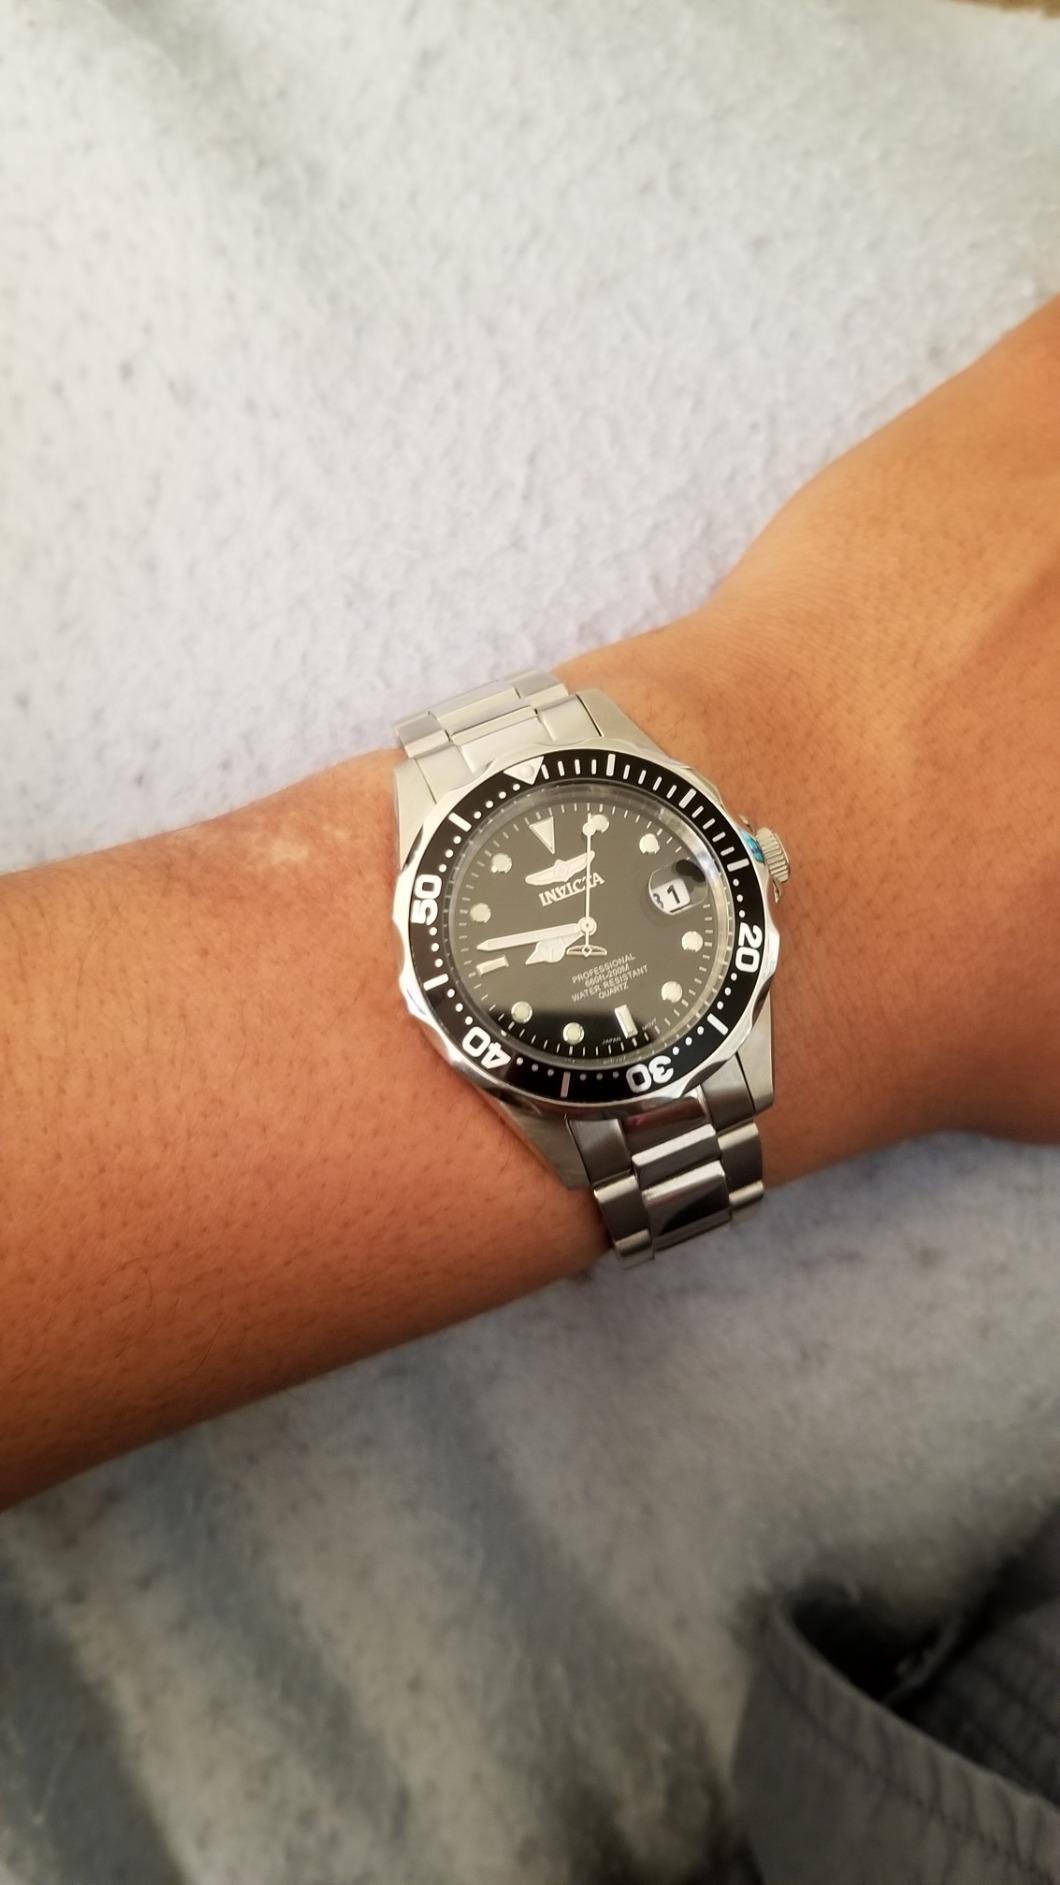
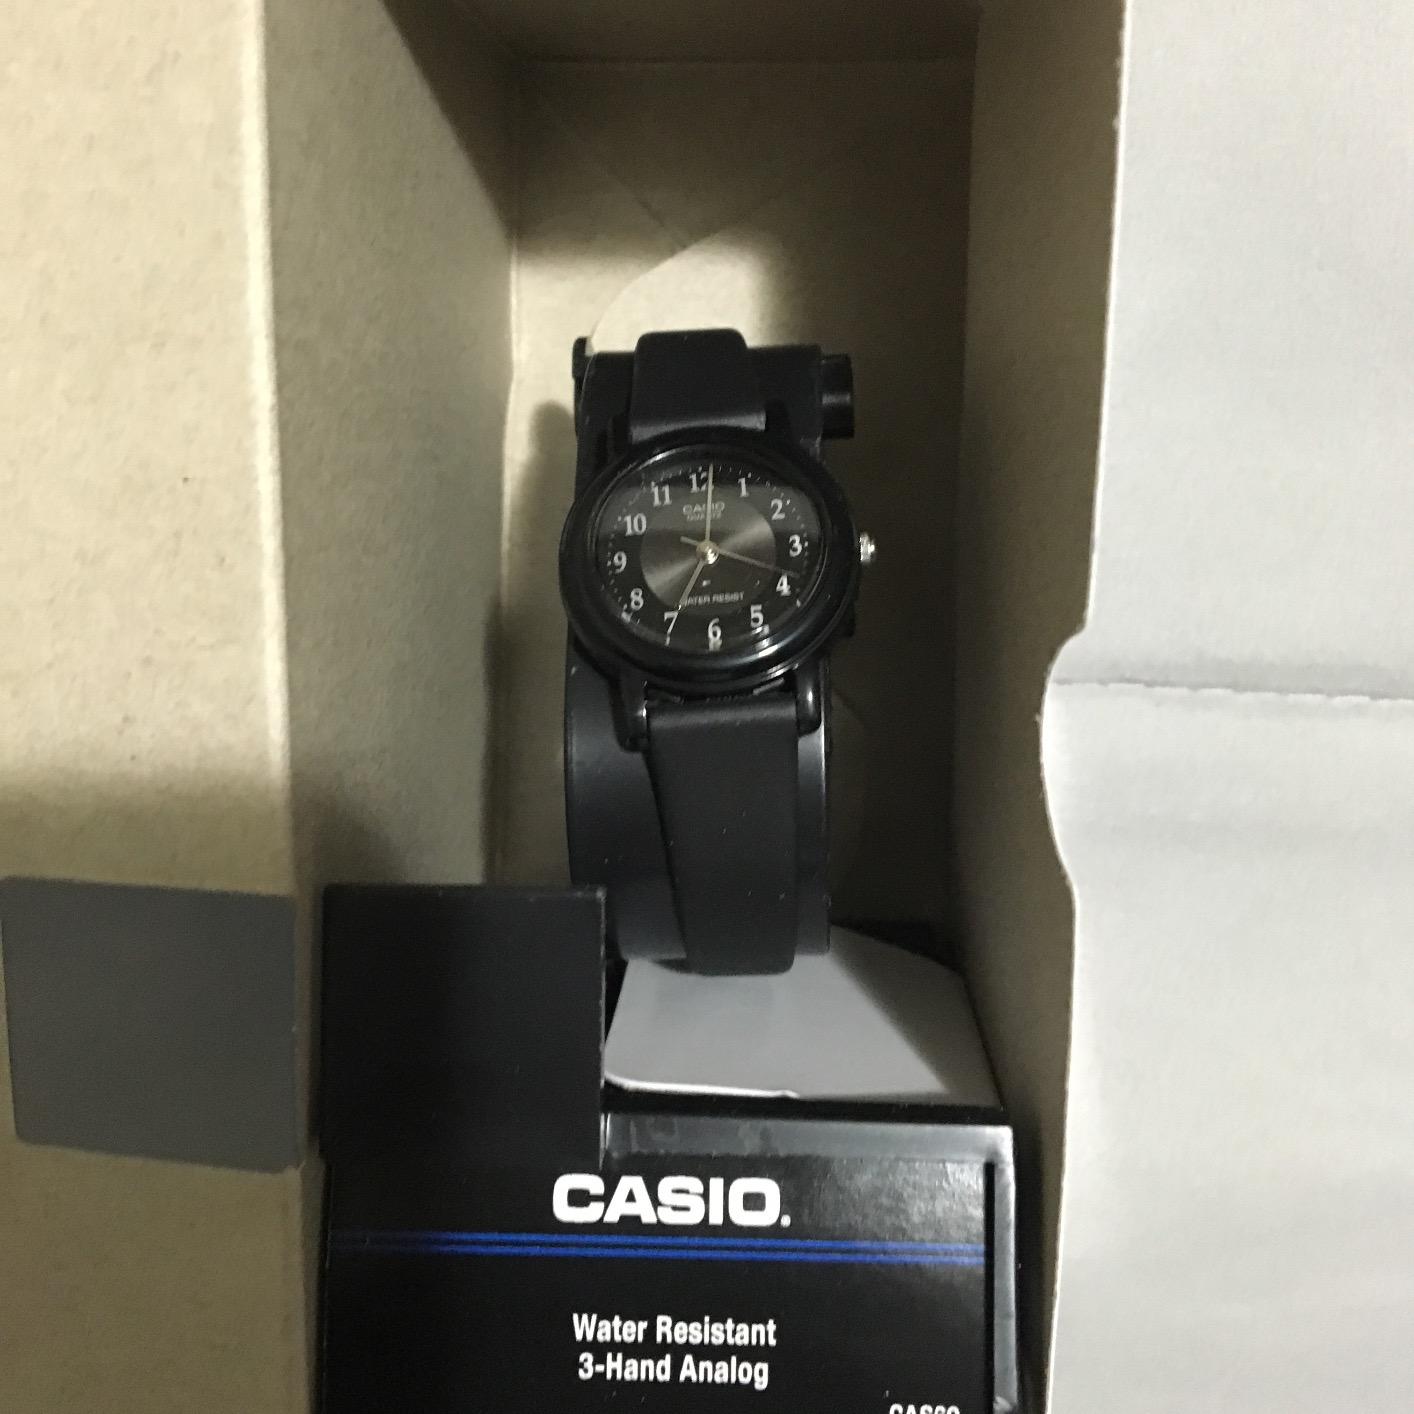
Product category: accessories_watch
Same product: no